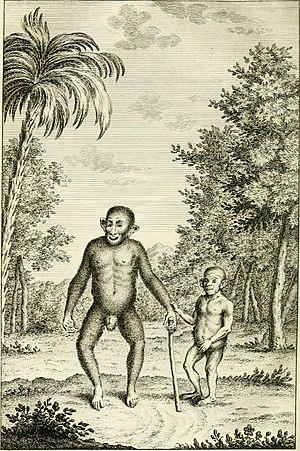
Jean-Baptiste-René Robinet, né le 23 juin 1735 à Rennes où il est mort le 24 mars 1820, est un philosophe naturaliste français, connu pour avoir été l’un des précurseurs de la théorie de l'évolution et l’un des continuateurs de l’Encyclopédie de Diderot.